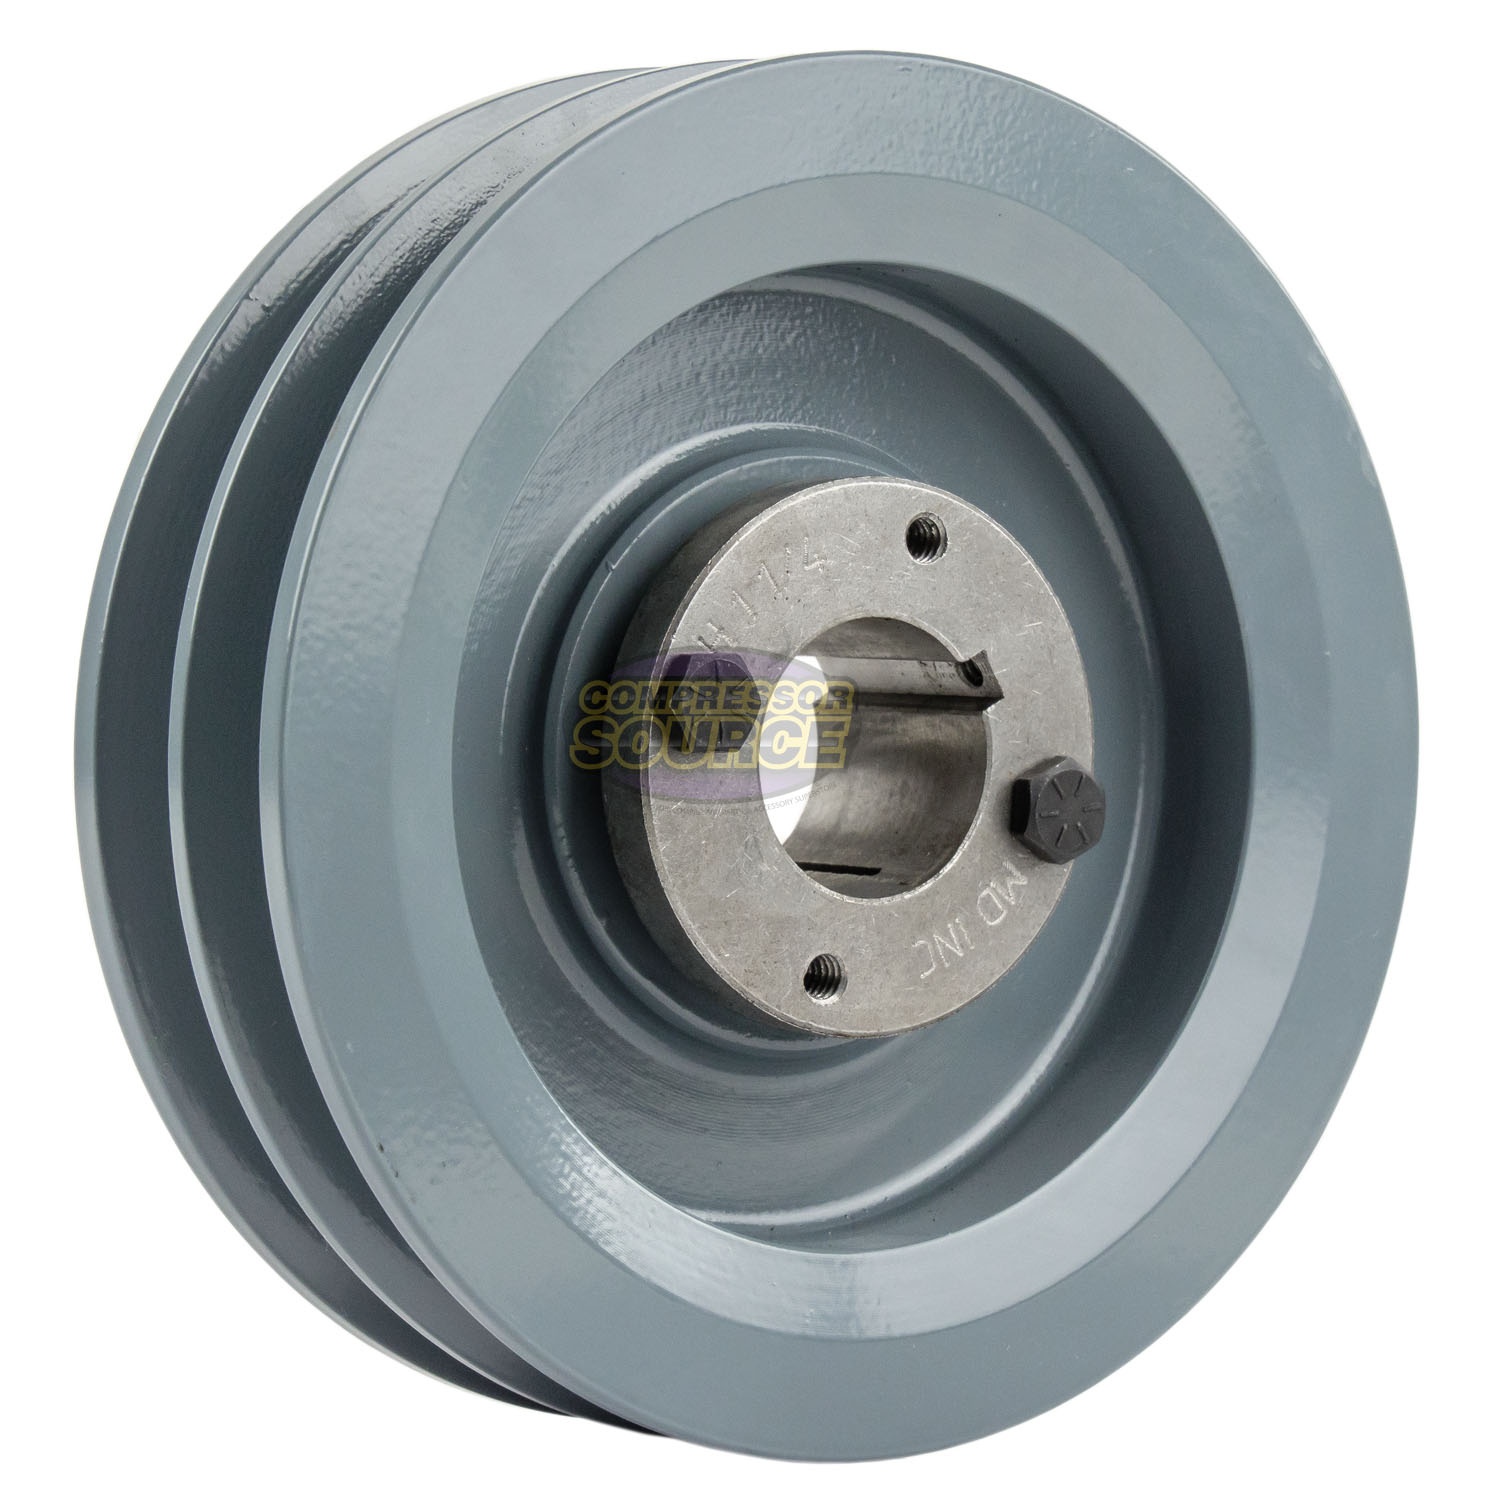
5.75" Double Groove Pulley fits B Section V-Belt 5L with 1-1/4" Sheave Bushing 2BK60H
Cast Iron 5.75" Dual Groove Belt B Section 5L Pulley w/ 1-1/4" Sheave Bushing Masterdrive dual groove 5.75" cast iron pulley/sheave with 1-1/4" H bushing for B section belt is a high-quality 2-piece pulley that measures 5.75" outside diameter and is designed to be used with an H style bushing. This bushing inserts into the center of the pulley and slides over the shaft, as you tighten down the bolts on the H bushing it will tighten down on the shaft. This style of pulley is much more secure than a standard single-piece pulley. The bushing is made of solid steel and precision machined to ensure high quality and secure attachment to your motor/engine shaft. This pulley accepts B Section also known as 5L series belts and is 5/8" wide. Specifications: • Solid Steel Bushing • Dual Groove Pulley • For Use on 1-1/4" Shaft • 1-1/4" Bushing Included • Outside Diameter of Pulley: 5.75" • High-Quality Cast Iron Construction • Accepts: B Section / 5L Section Belts
Brand: Masterdrive
Category: Business & Industrial > Material Handling > Lifts & Hoists > Pulleys, Blocks & Sheaves > Double Pulleys